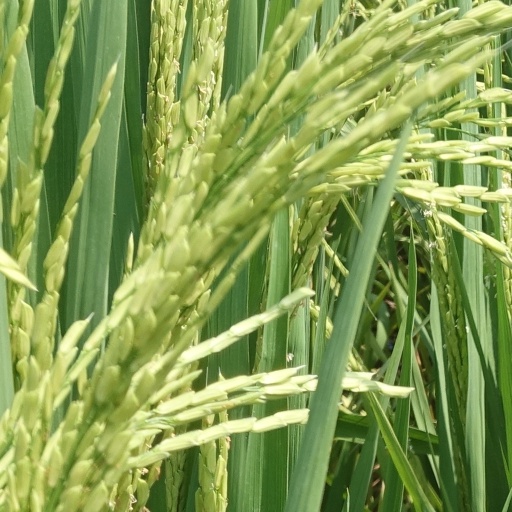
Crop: rice